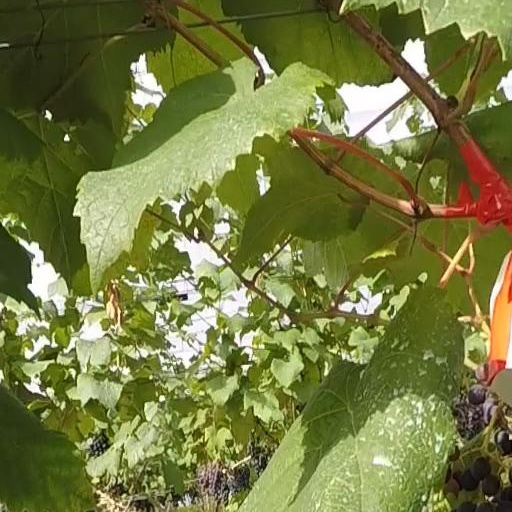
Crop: grape